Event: Nepal Earthquake
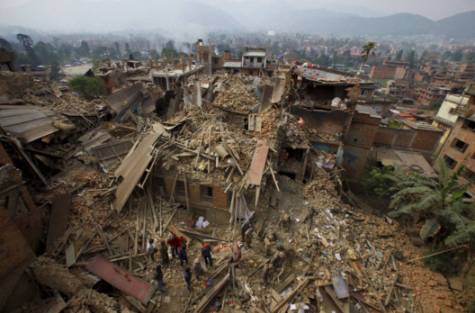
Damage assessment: damage